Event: Nepal Earthquake
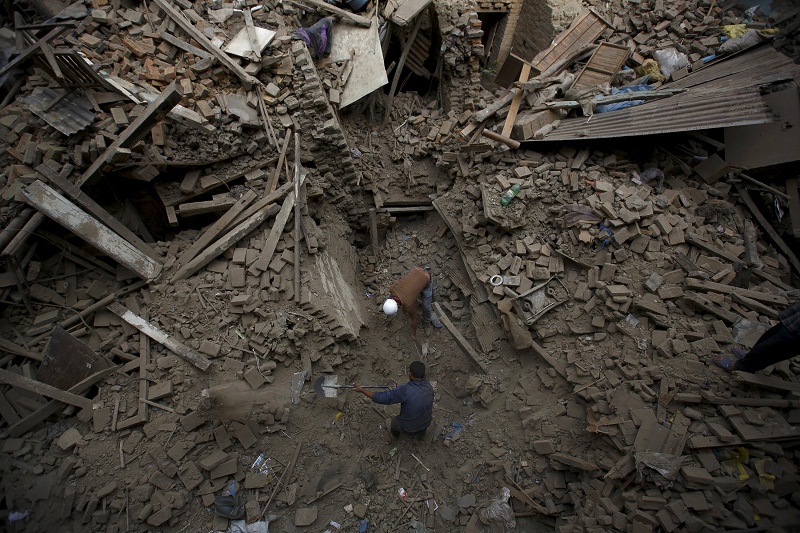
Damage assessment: damage